Jeff Van Drew

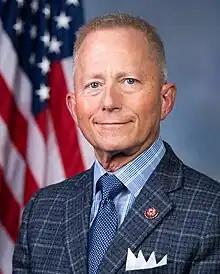
Van Drew during the 116th Congress

New Jersey's 2nd congressional district had been represented by Republican Frank LoBiondo since 1995, who served 11 terms before announcing his retirement on November 7, 2017. The district is the southernmost in New Jersey and the state's largest by area, encompassing rural farms from Salem County to the Jersey Shore and Atlantic City. President Barack Obama won the district in 2008 and 2012, and President Donald Trump won in 2016. Upon LoBiondo's retirement announcement, "The Cook Political Report" changed the district's rating in the 2018 midterms from "Safe Republican" to "Toss-Up".